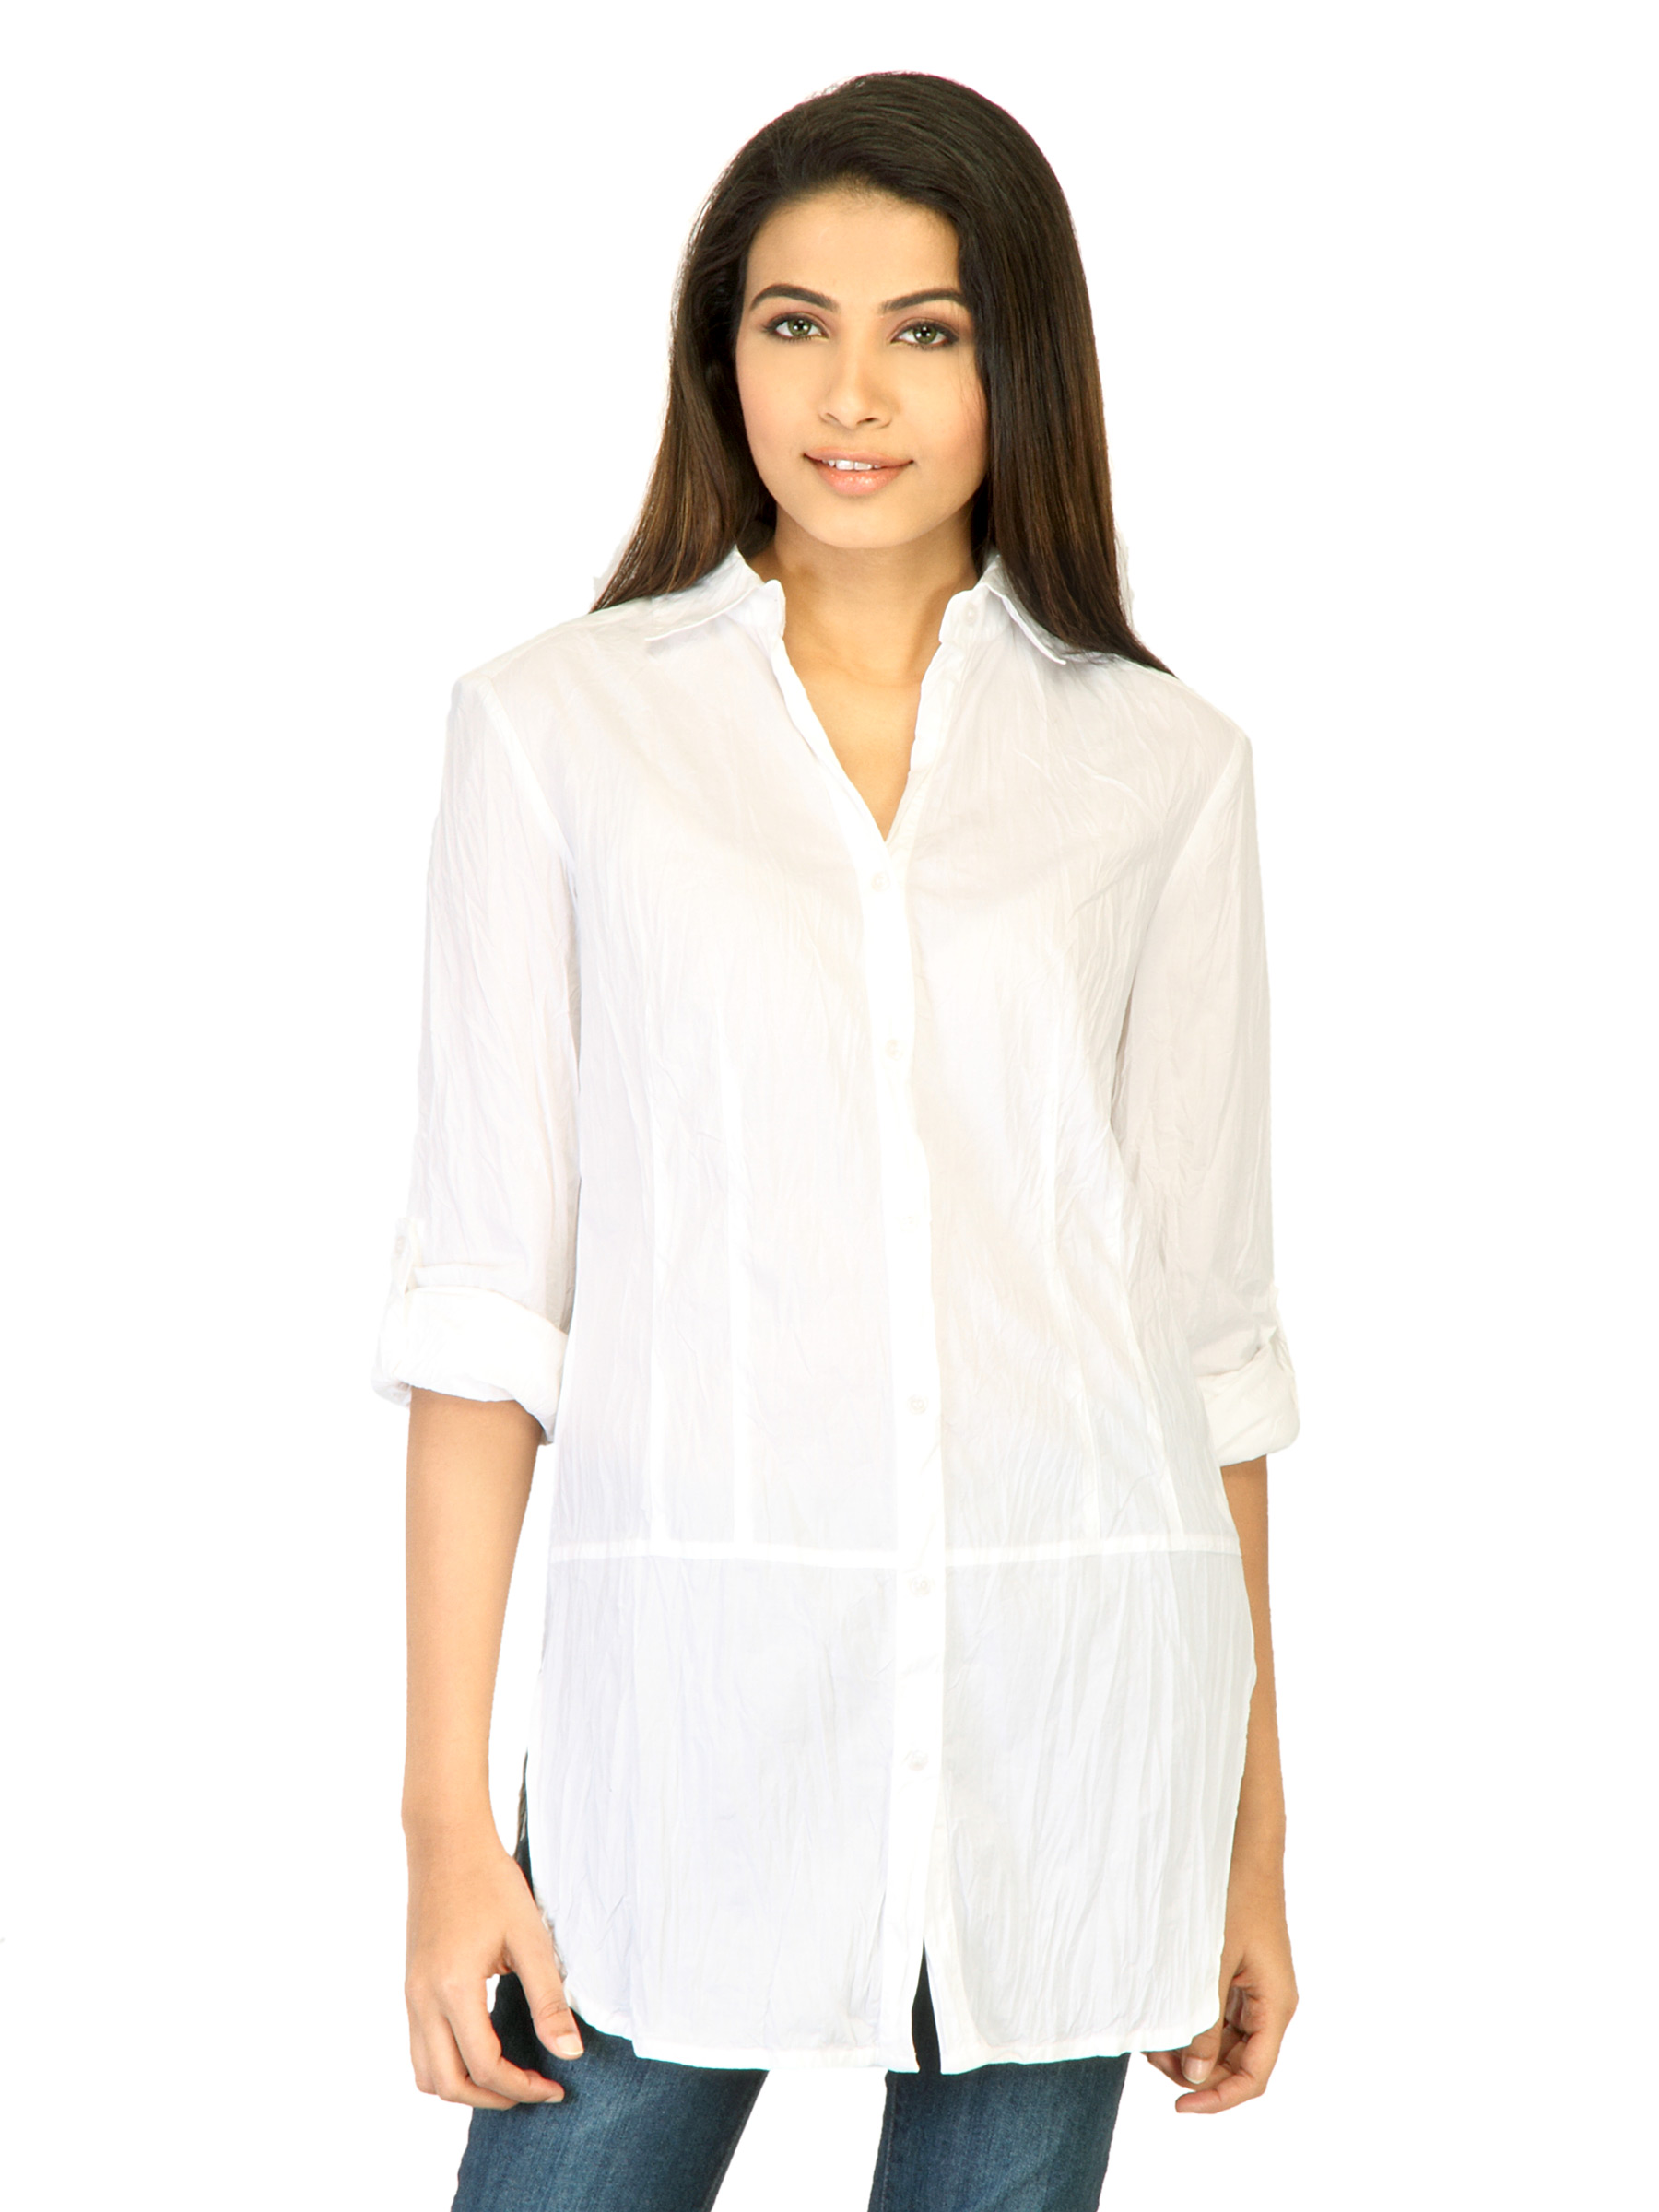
United Colors of Benetton Women Solid White Shirts
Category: Apparel / Topwear / Shirts
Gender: Women
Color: White
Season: Summer 2011
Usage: Casual